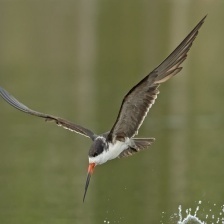
Species: BLACK SKIMMER
Scientific name: RYNCHOPS NIGER